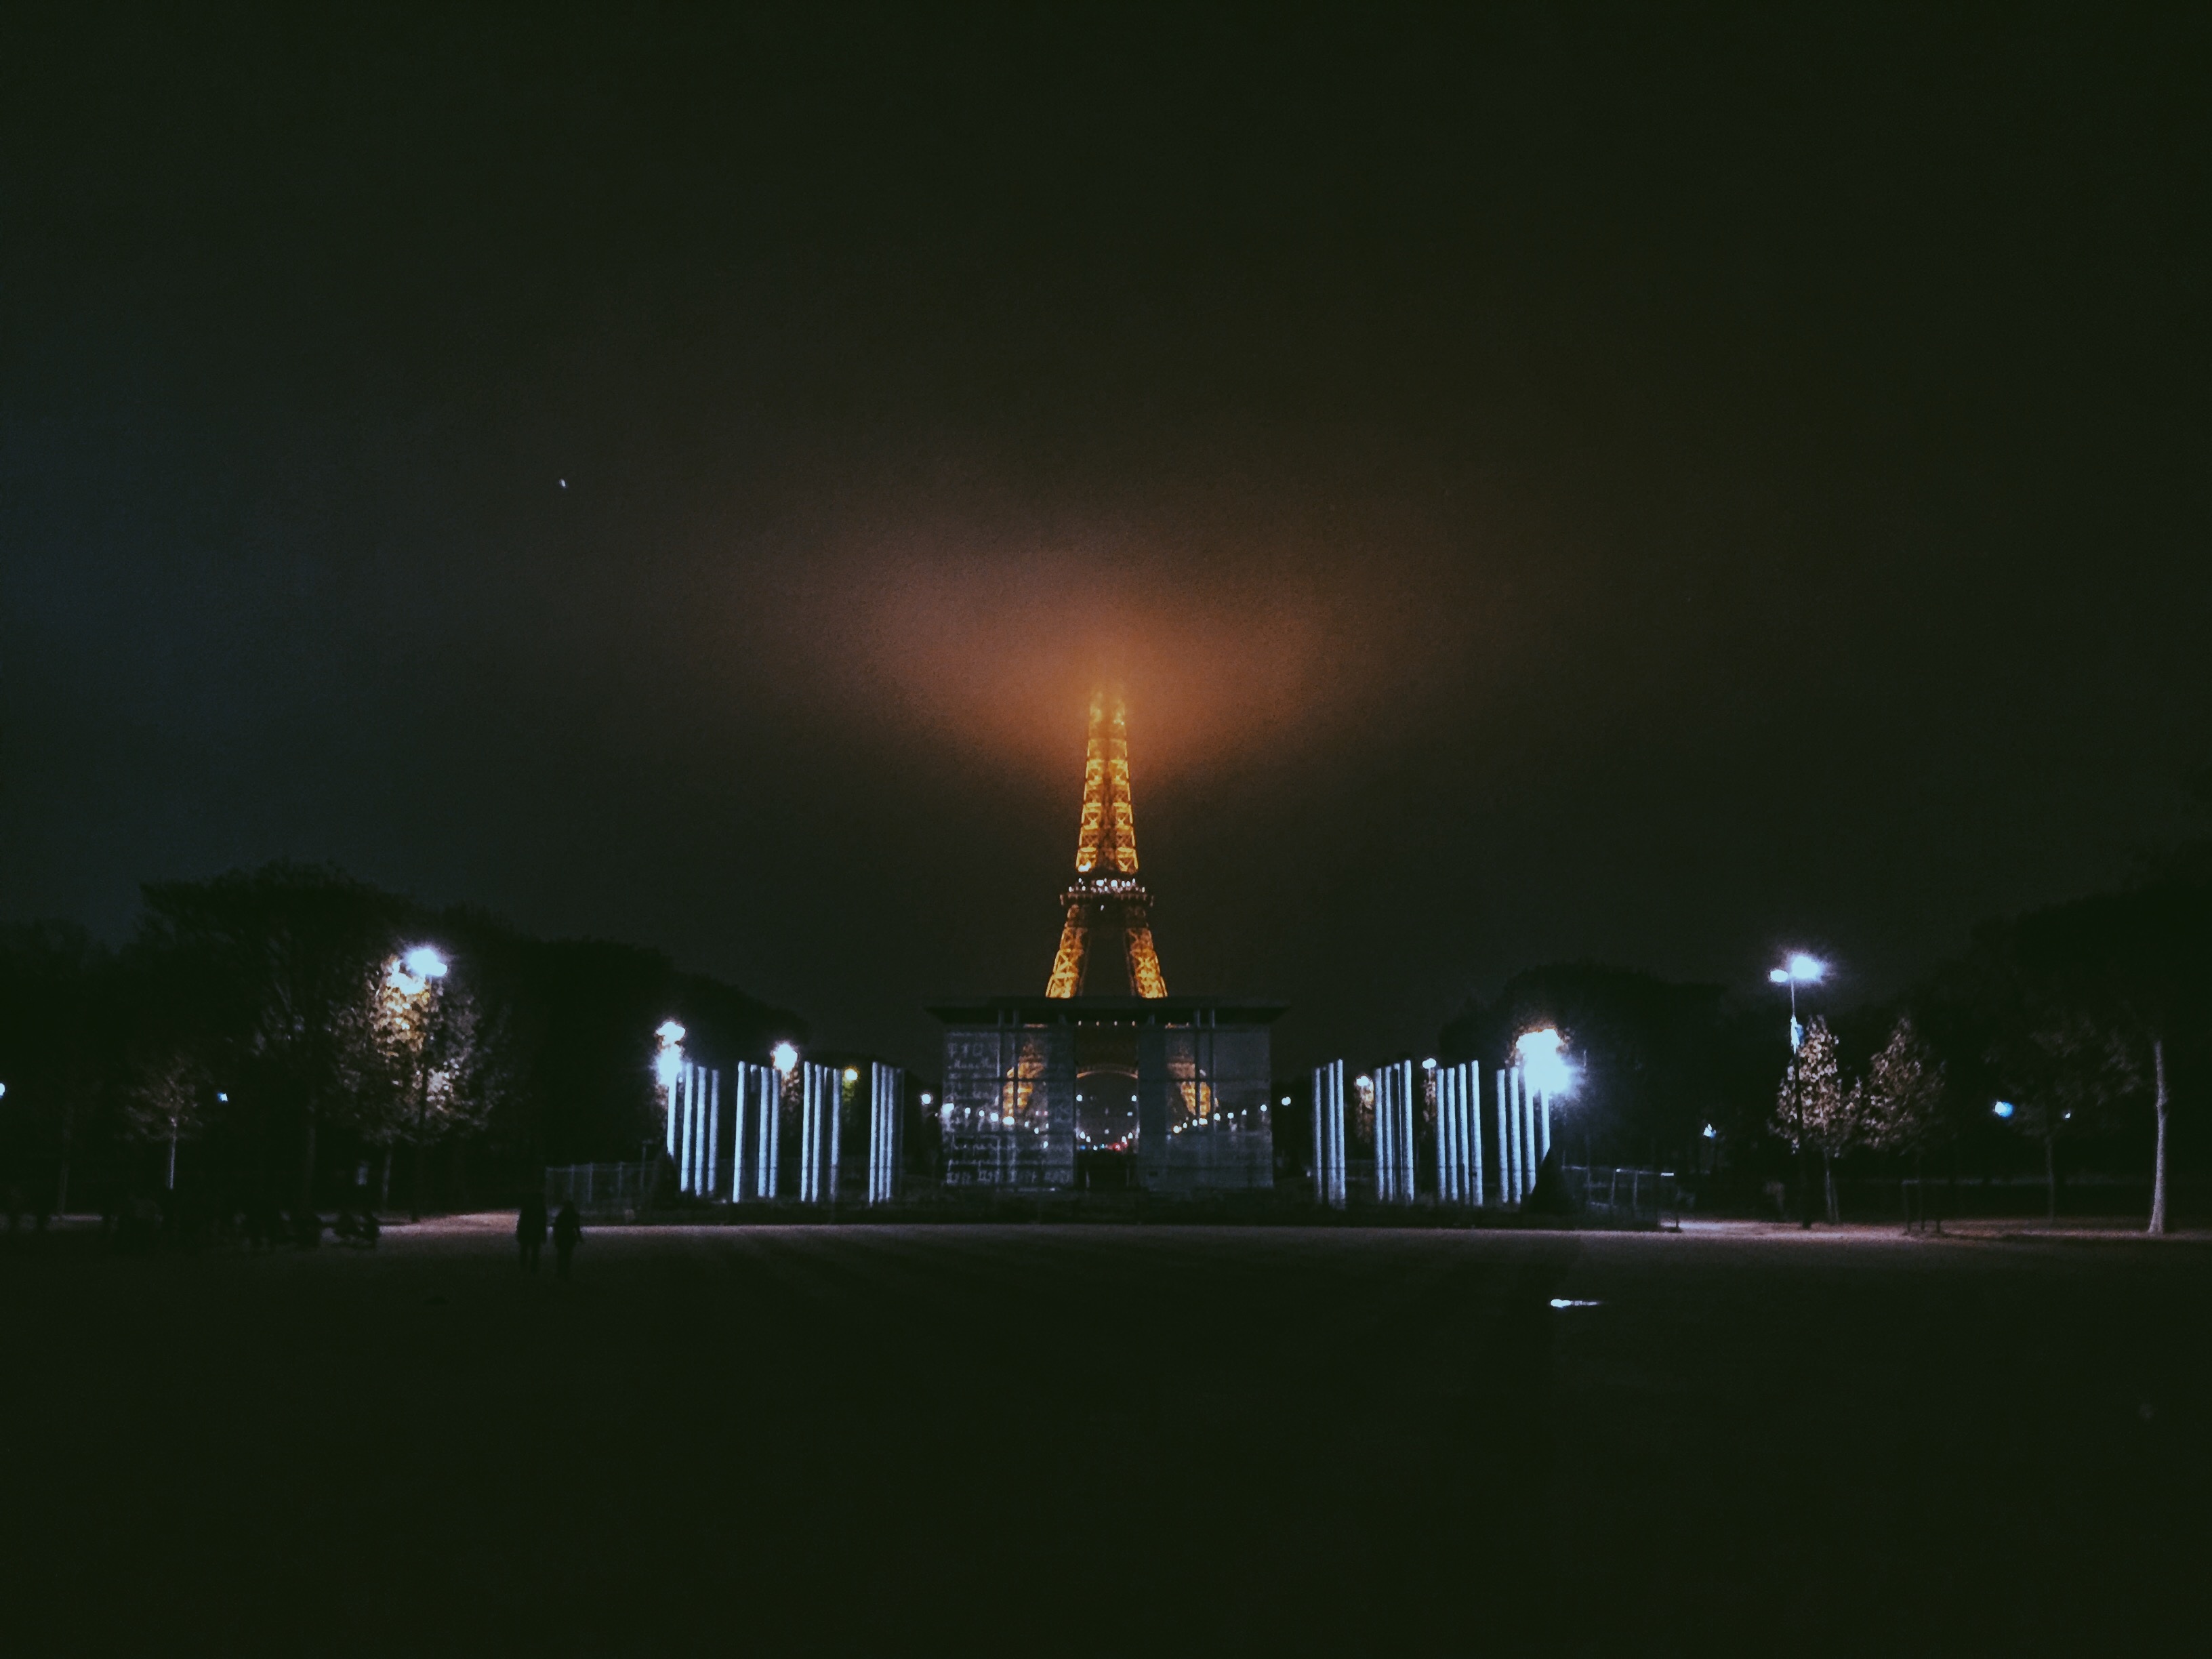
light, skyline, night, dusk, evening, darkness, lighting, midnight, atmosphere of earth